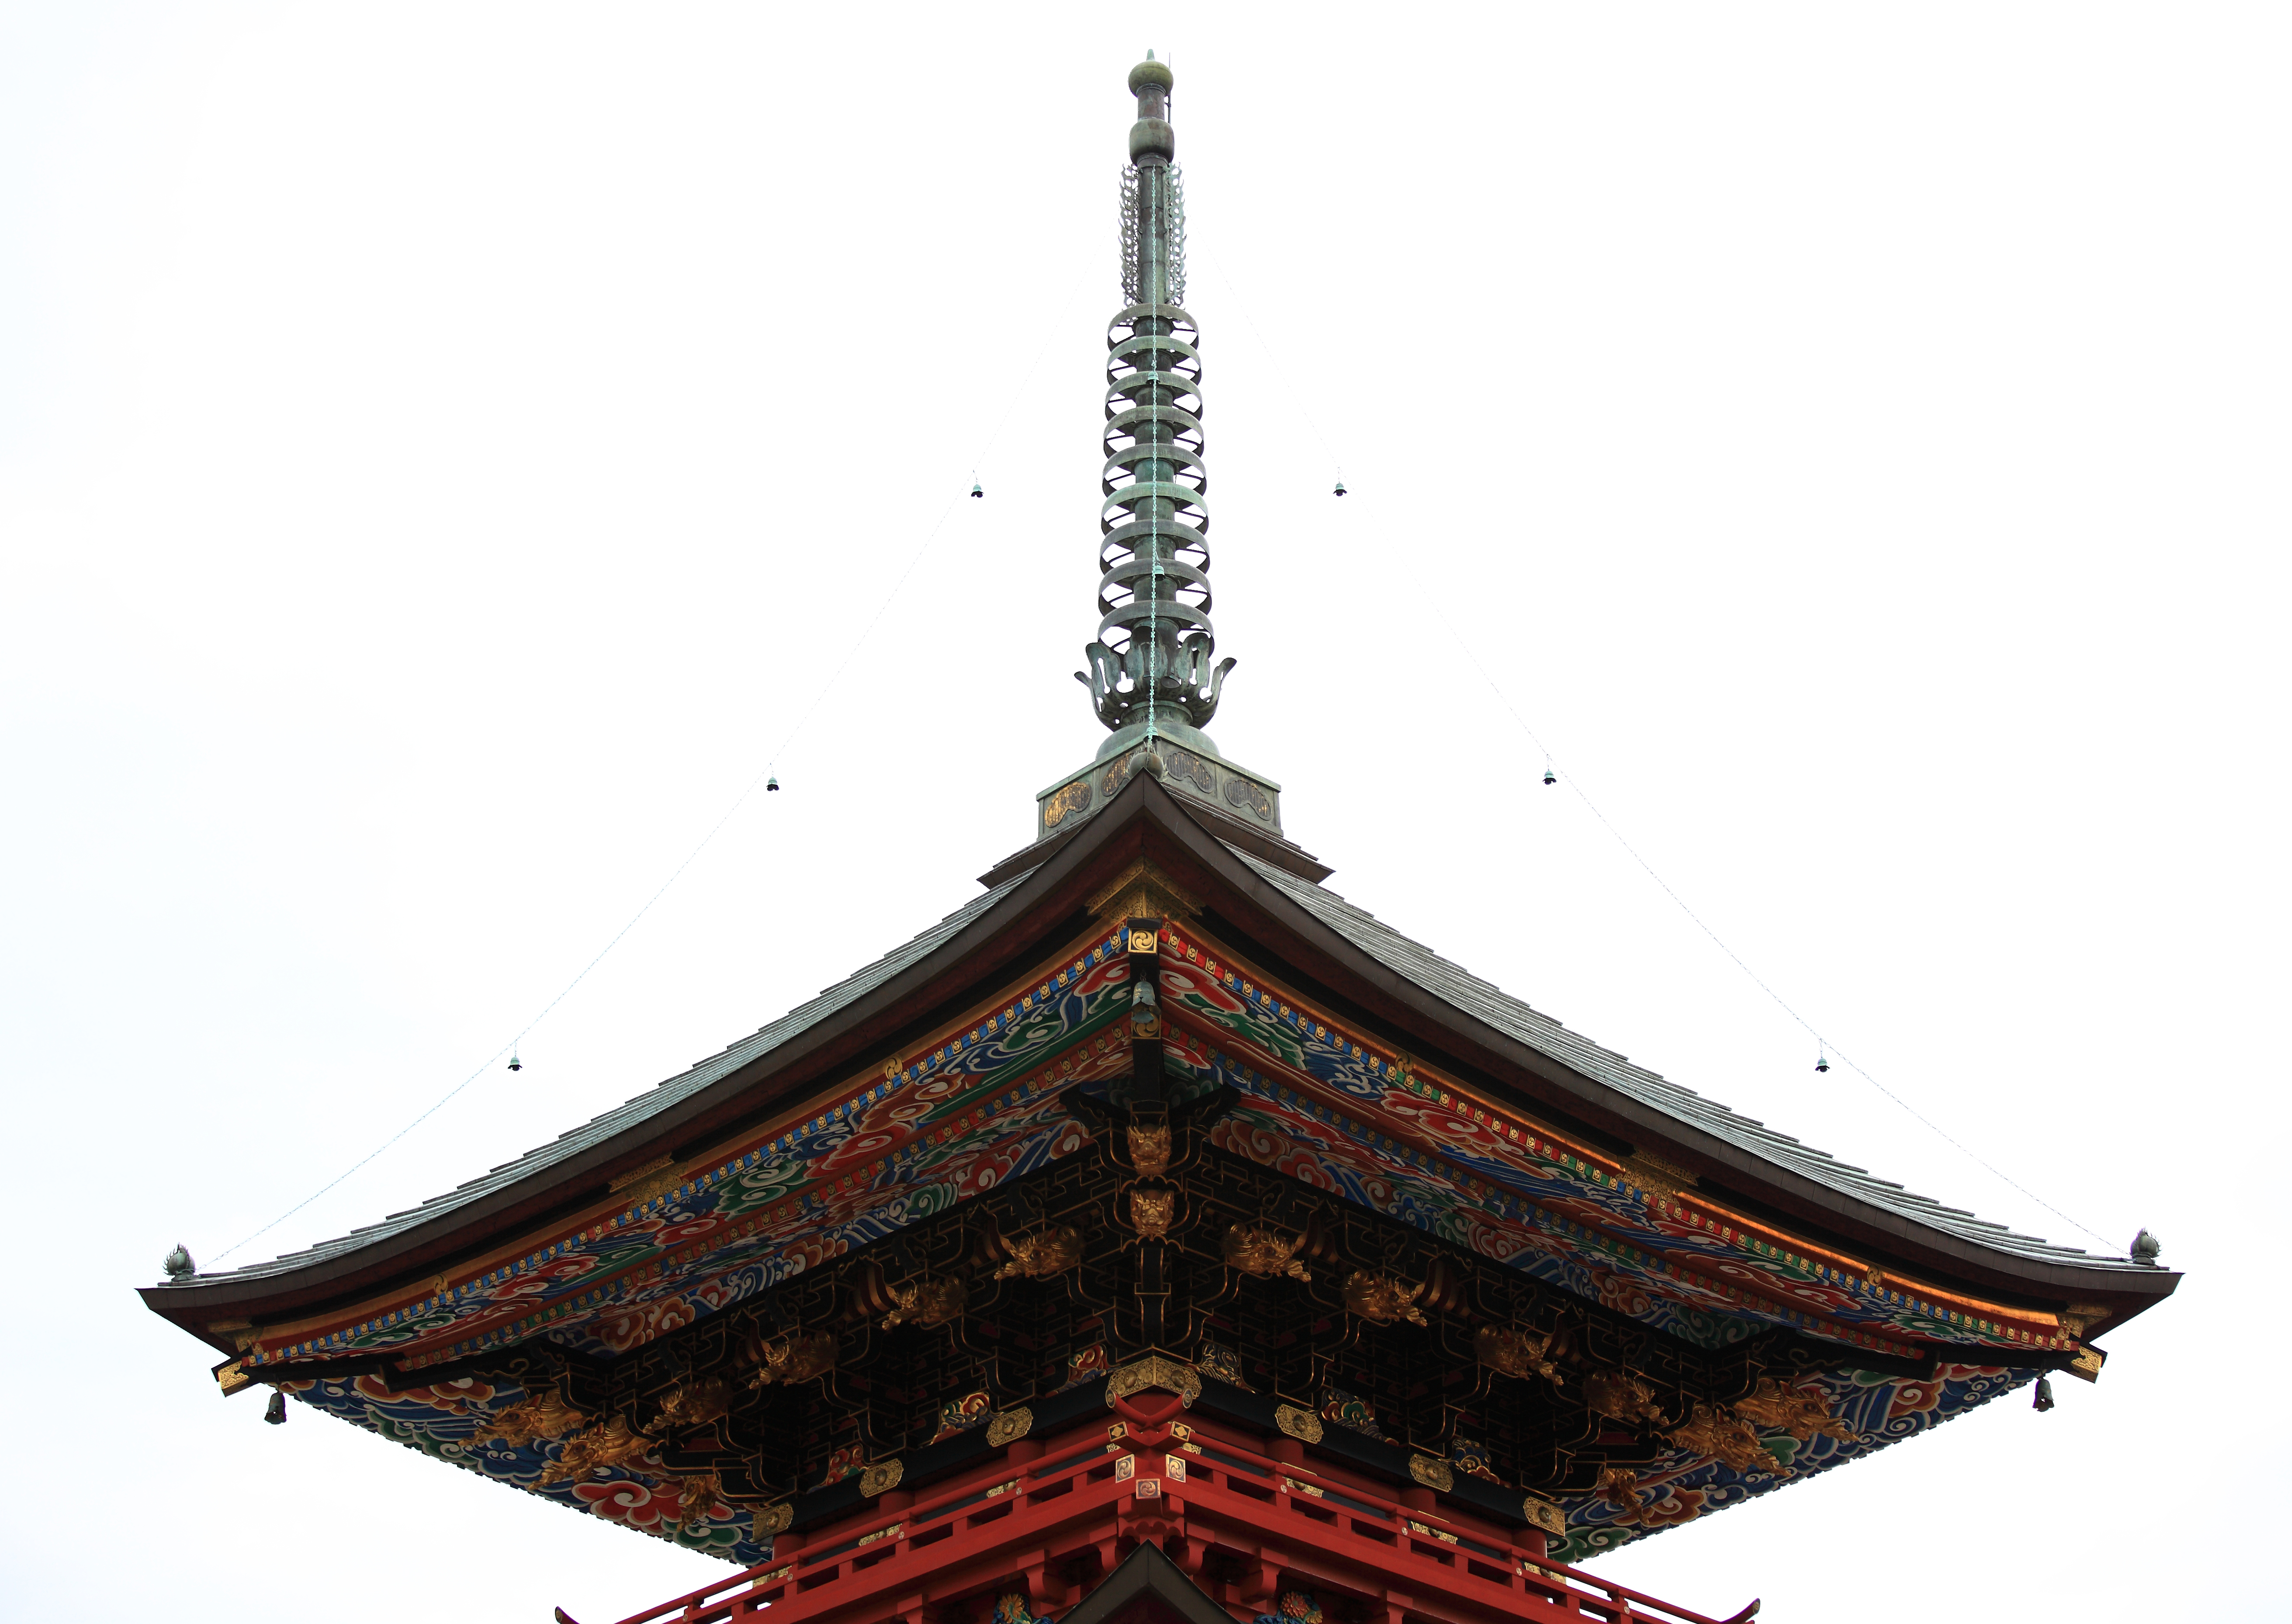
architecture, high, tower, place of worship, temple, 5d, hires, chinese architecture, markii, hi, res, resolution, pagoda, wat